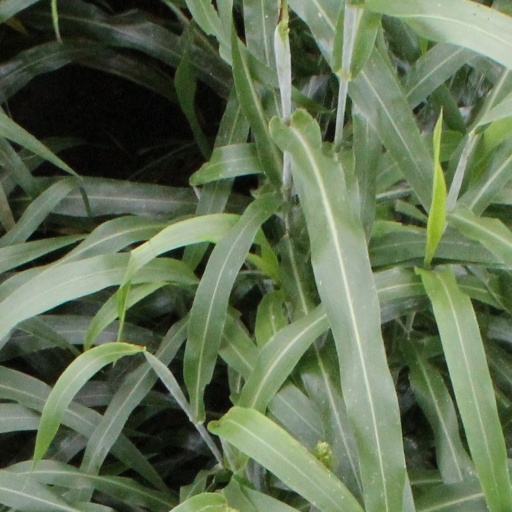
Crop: sorghum